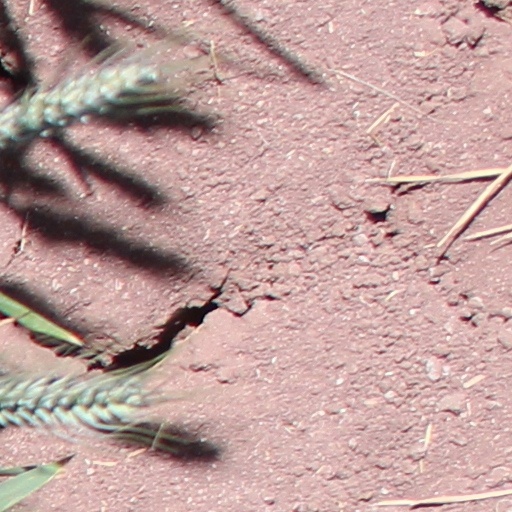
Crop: wheat